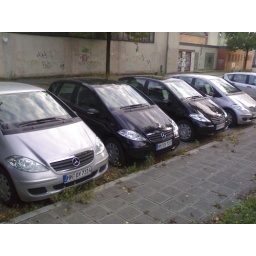
Manual and on the co-drivers seat and the drivers seat still in plastic protective film at all benz